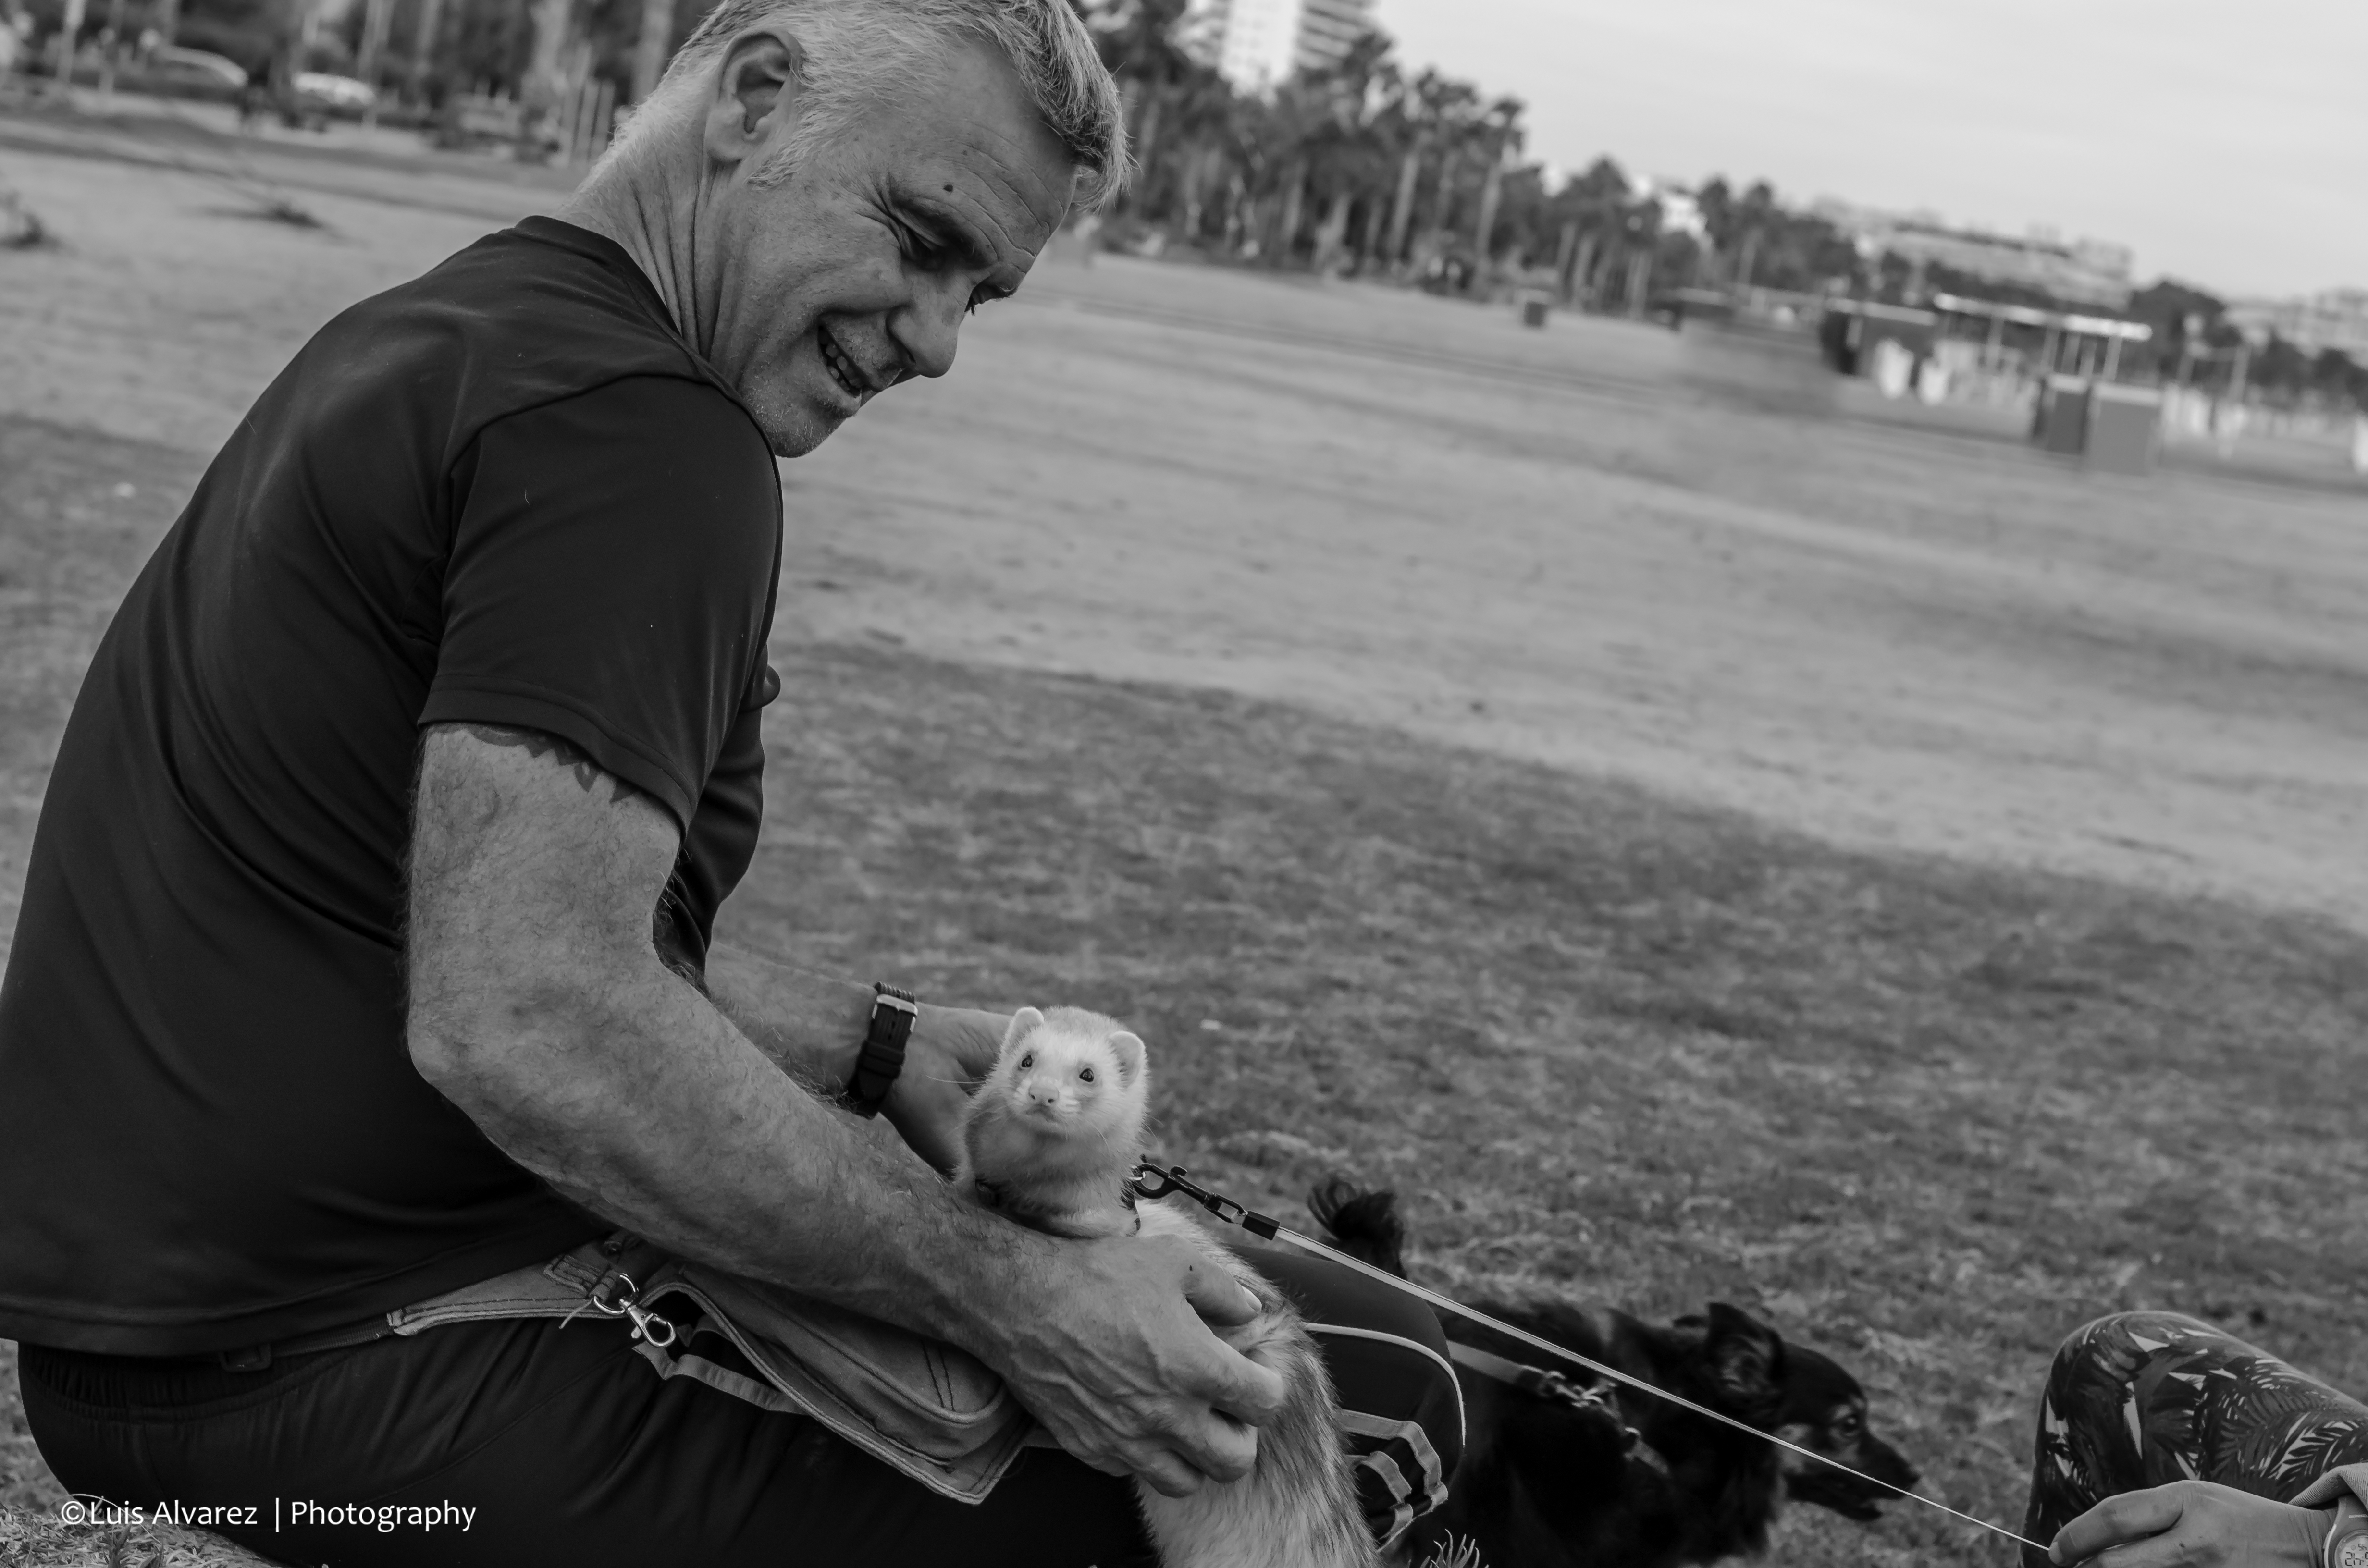
man, beach, outdoor, person, black and white, people, street, photography, animal, pet, portrait, nikon, monochrome, streetphotography, bw, candid, spain, 50mm, photograph, ferret, catalonia, d7000, salou, monochrome photography